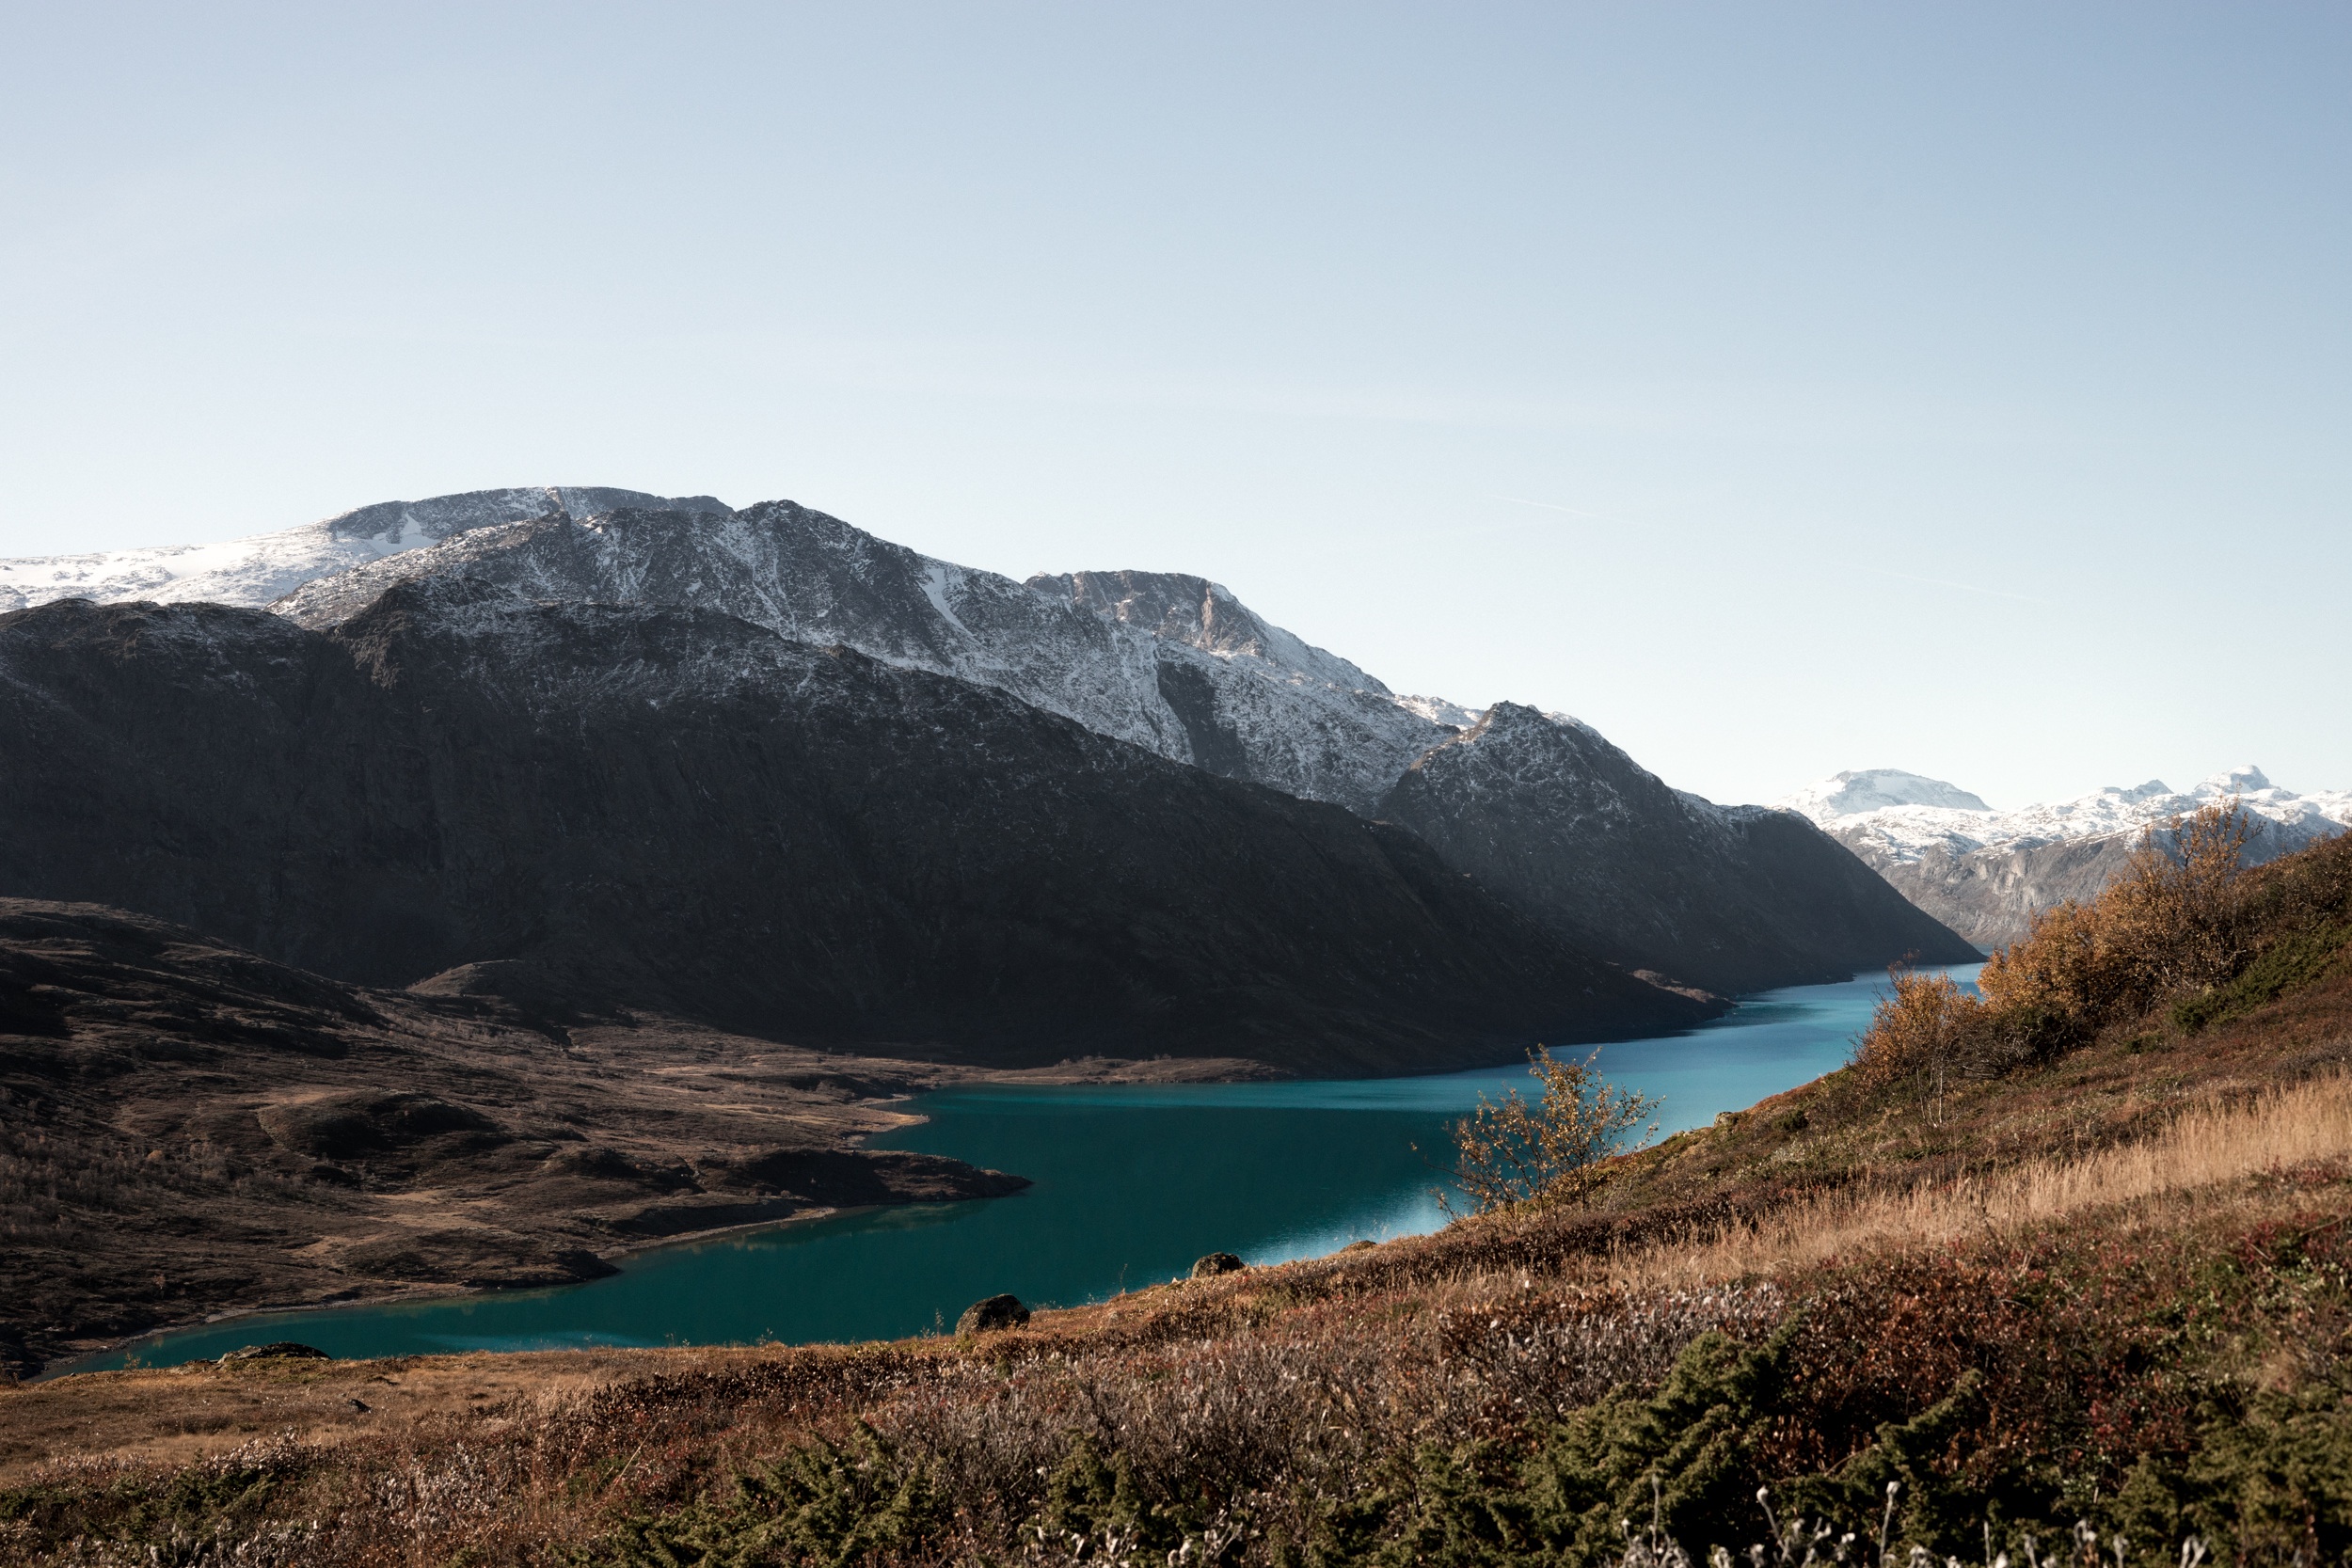
landscape, sea, coast, nature, wilderness, mountain, cloud, hill, lake, mountain range, fjord, reservoir, highland, terrain, ridge, body of water, alps, fell, loch, landform, geographical feature, mountainous landforms, glacial landform